Ambrose Swasey

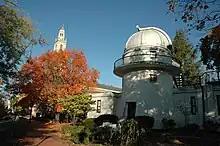
Swasey Observatory at Denison University

In 1885, Swasey completed work at McCormick Observatory on the 45-foot dome, which was the largest in the world, and had a unique, 3 shutter design. In 1887, Swasey built the mount for the 36-inch refracting telescope at Lick Observatory. In 1898, he manufactured a dividing engine for the U.S. Naval Observatory that was used to make the meridian circles. Both the building and dome of the Dominion Astrophysical Observatory were made by Warner and Swasey Co. Other observatory telescopes and components were built by the company at the Kenwood Observatory, Yerkes Observatory, Argentine National Observatory, the Swasey Observatory at Denison University, and the Case School of Applied Science Observatory.